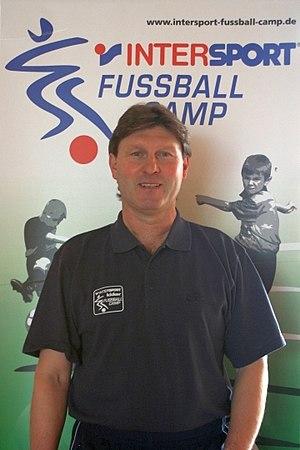
Ronald Worm est un footballeur allemand né le 7 octobre 1953 à Duisbourg.